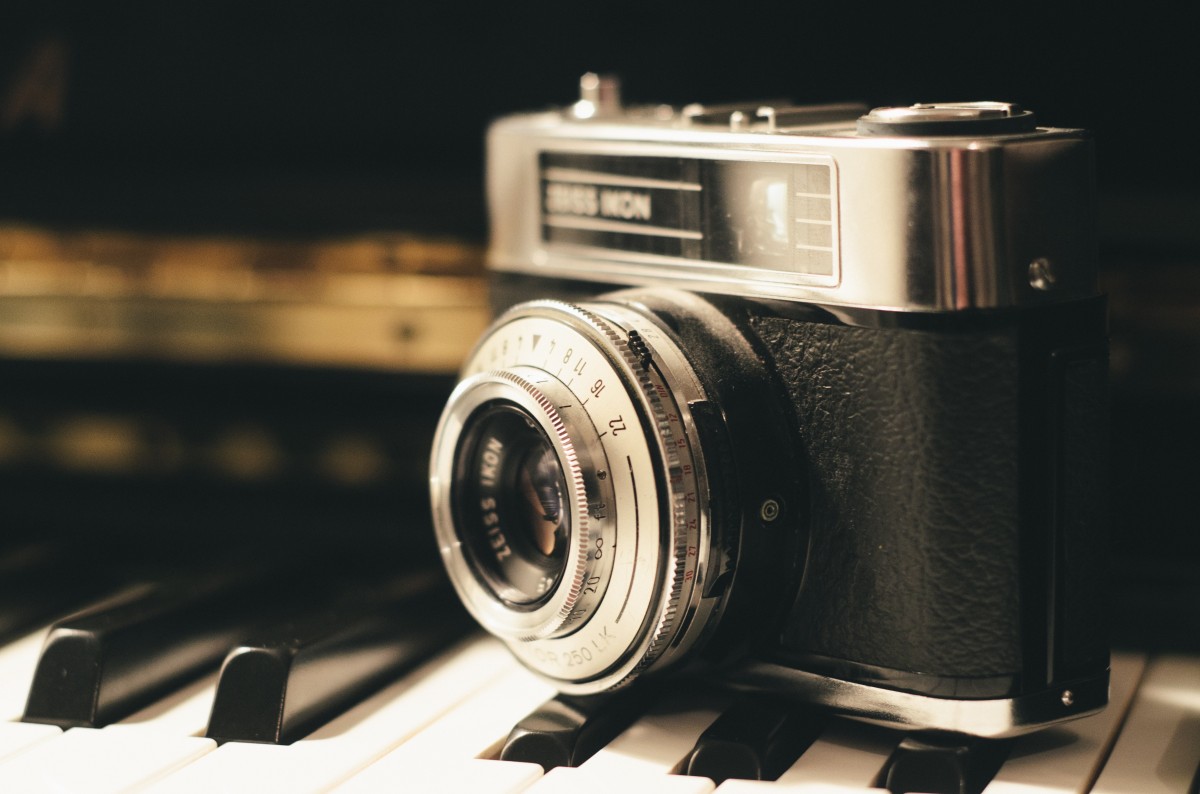
Tags: single lens reflex camera, cameras optics, digital camera, photography, reflex camera, digital slr